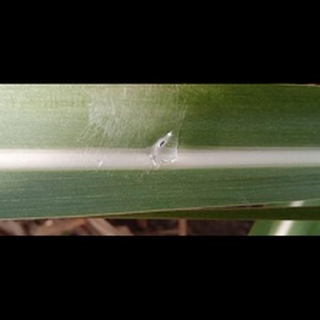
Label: healthy_sugarcane